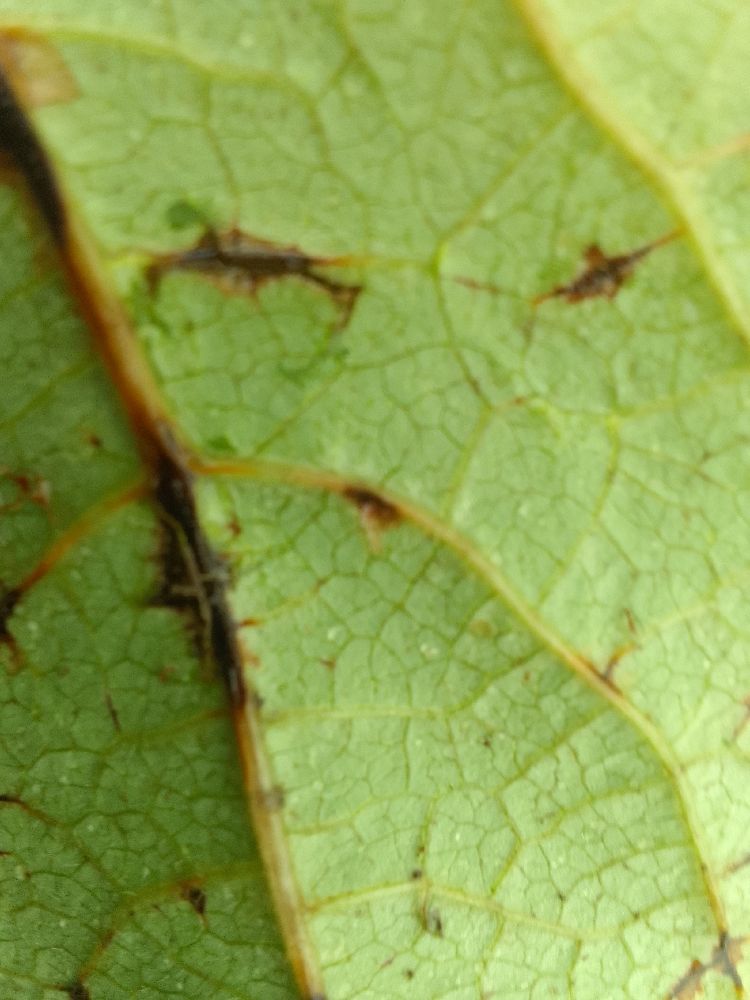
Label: anthracnose